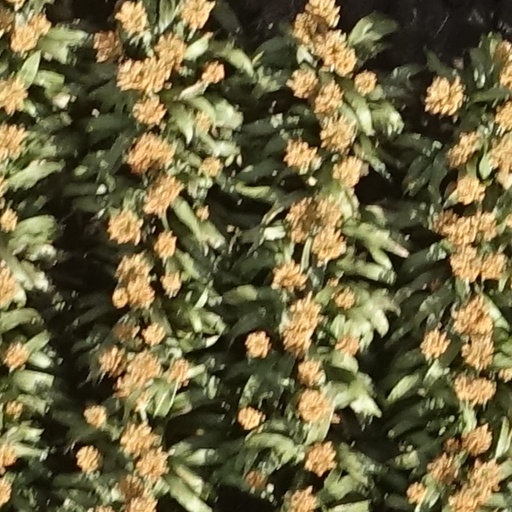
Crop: sorghum